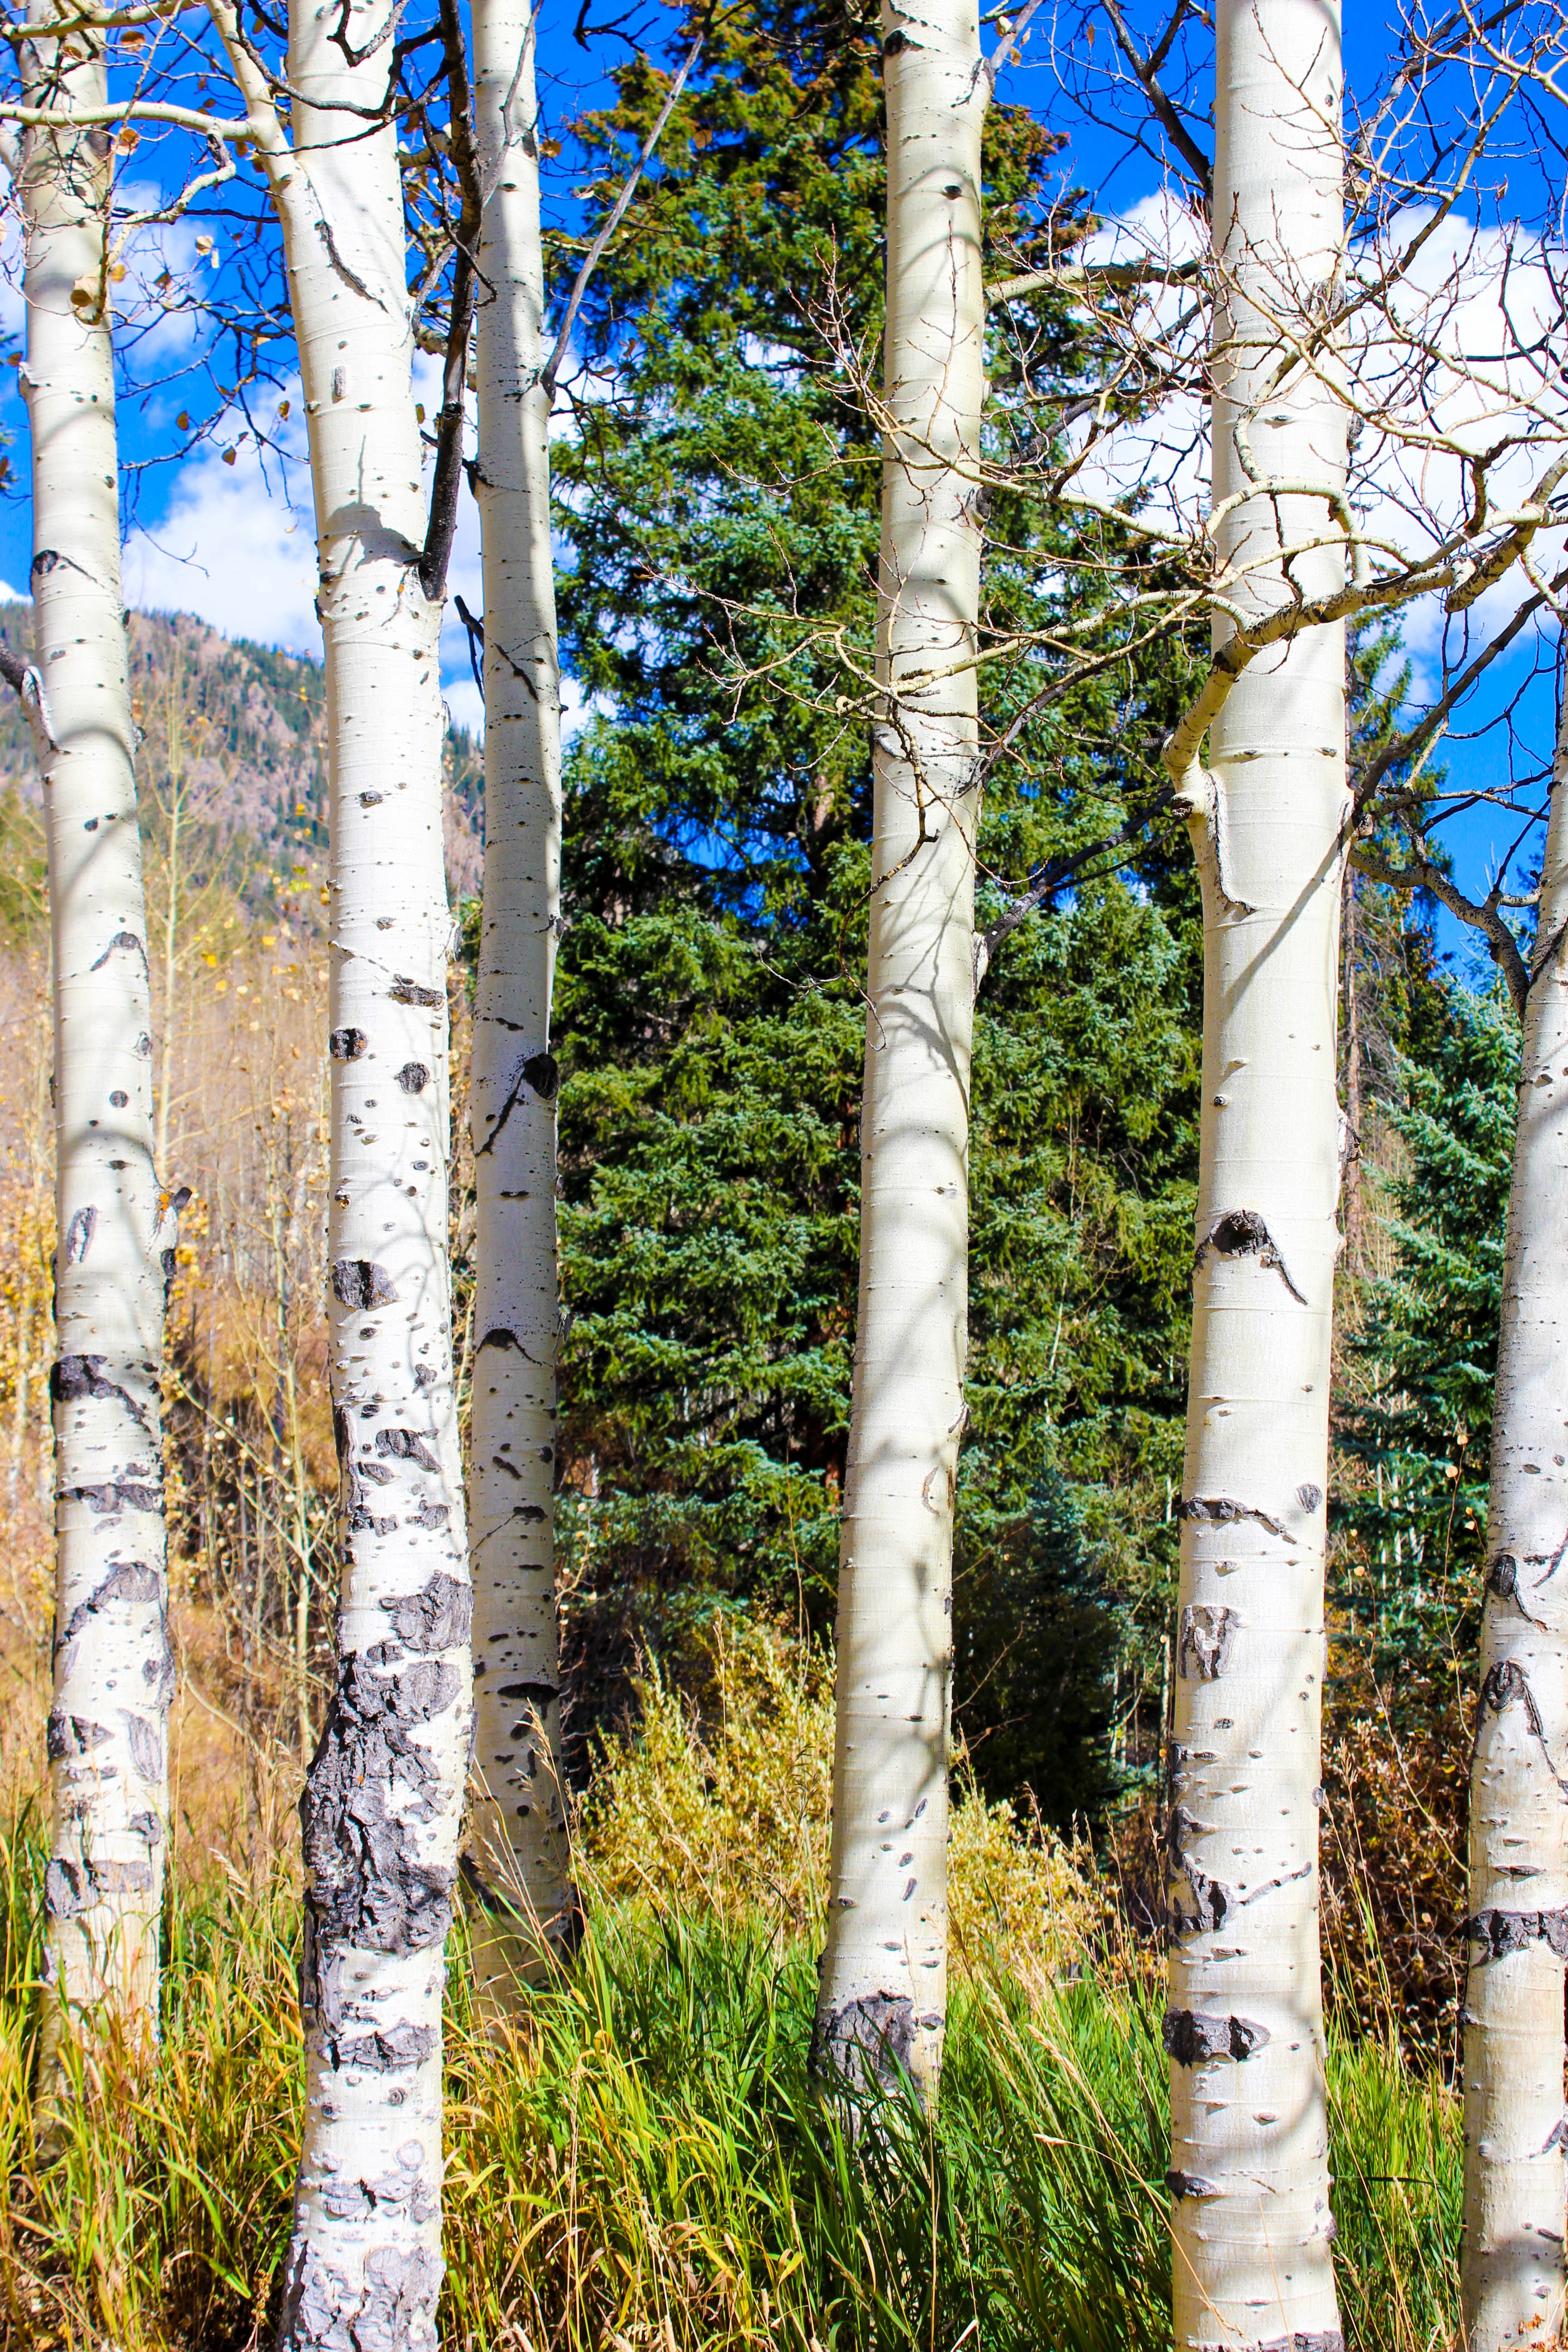
landscape, tree, nature, forest, wilderness, branch, plant, hiking, trail, trunk, foliage, scenic, birch, autumn, season, colorado, deciduous, grove, woodland, october, aspen, quaking, flowering plant, plant stem, woody plant, land plant